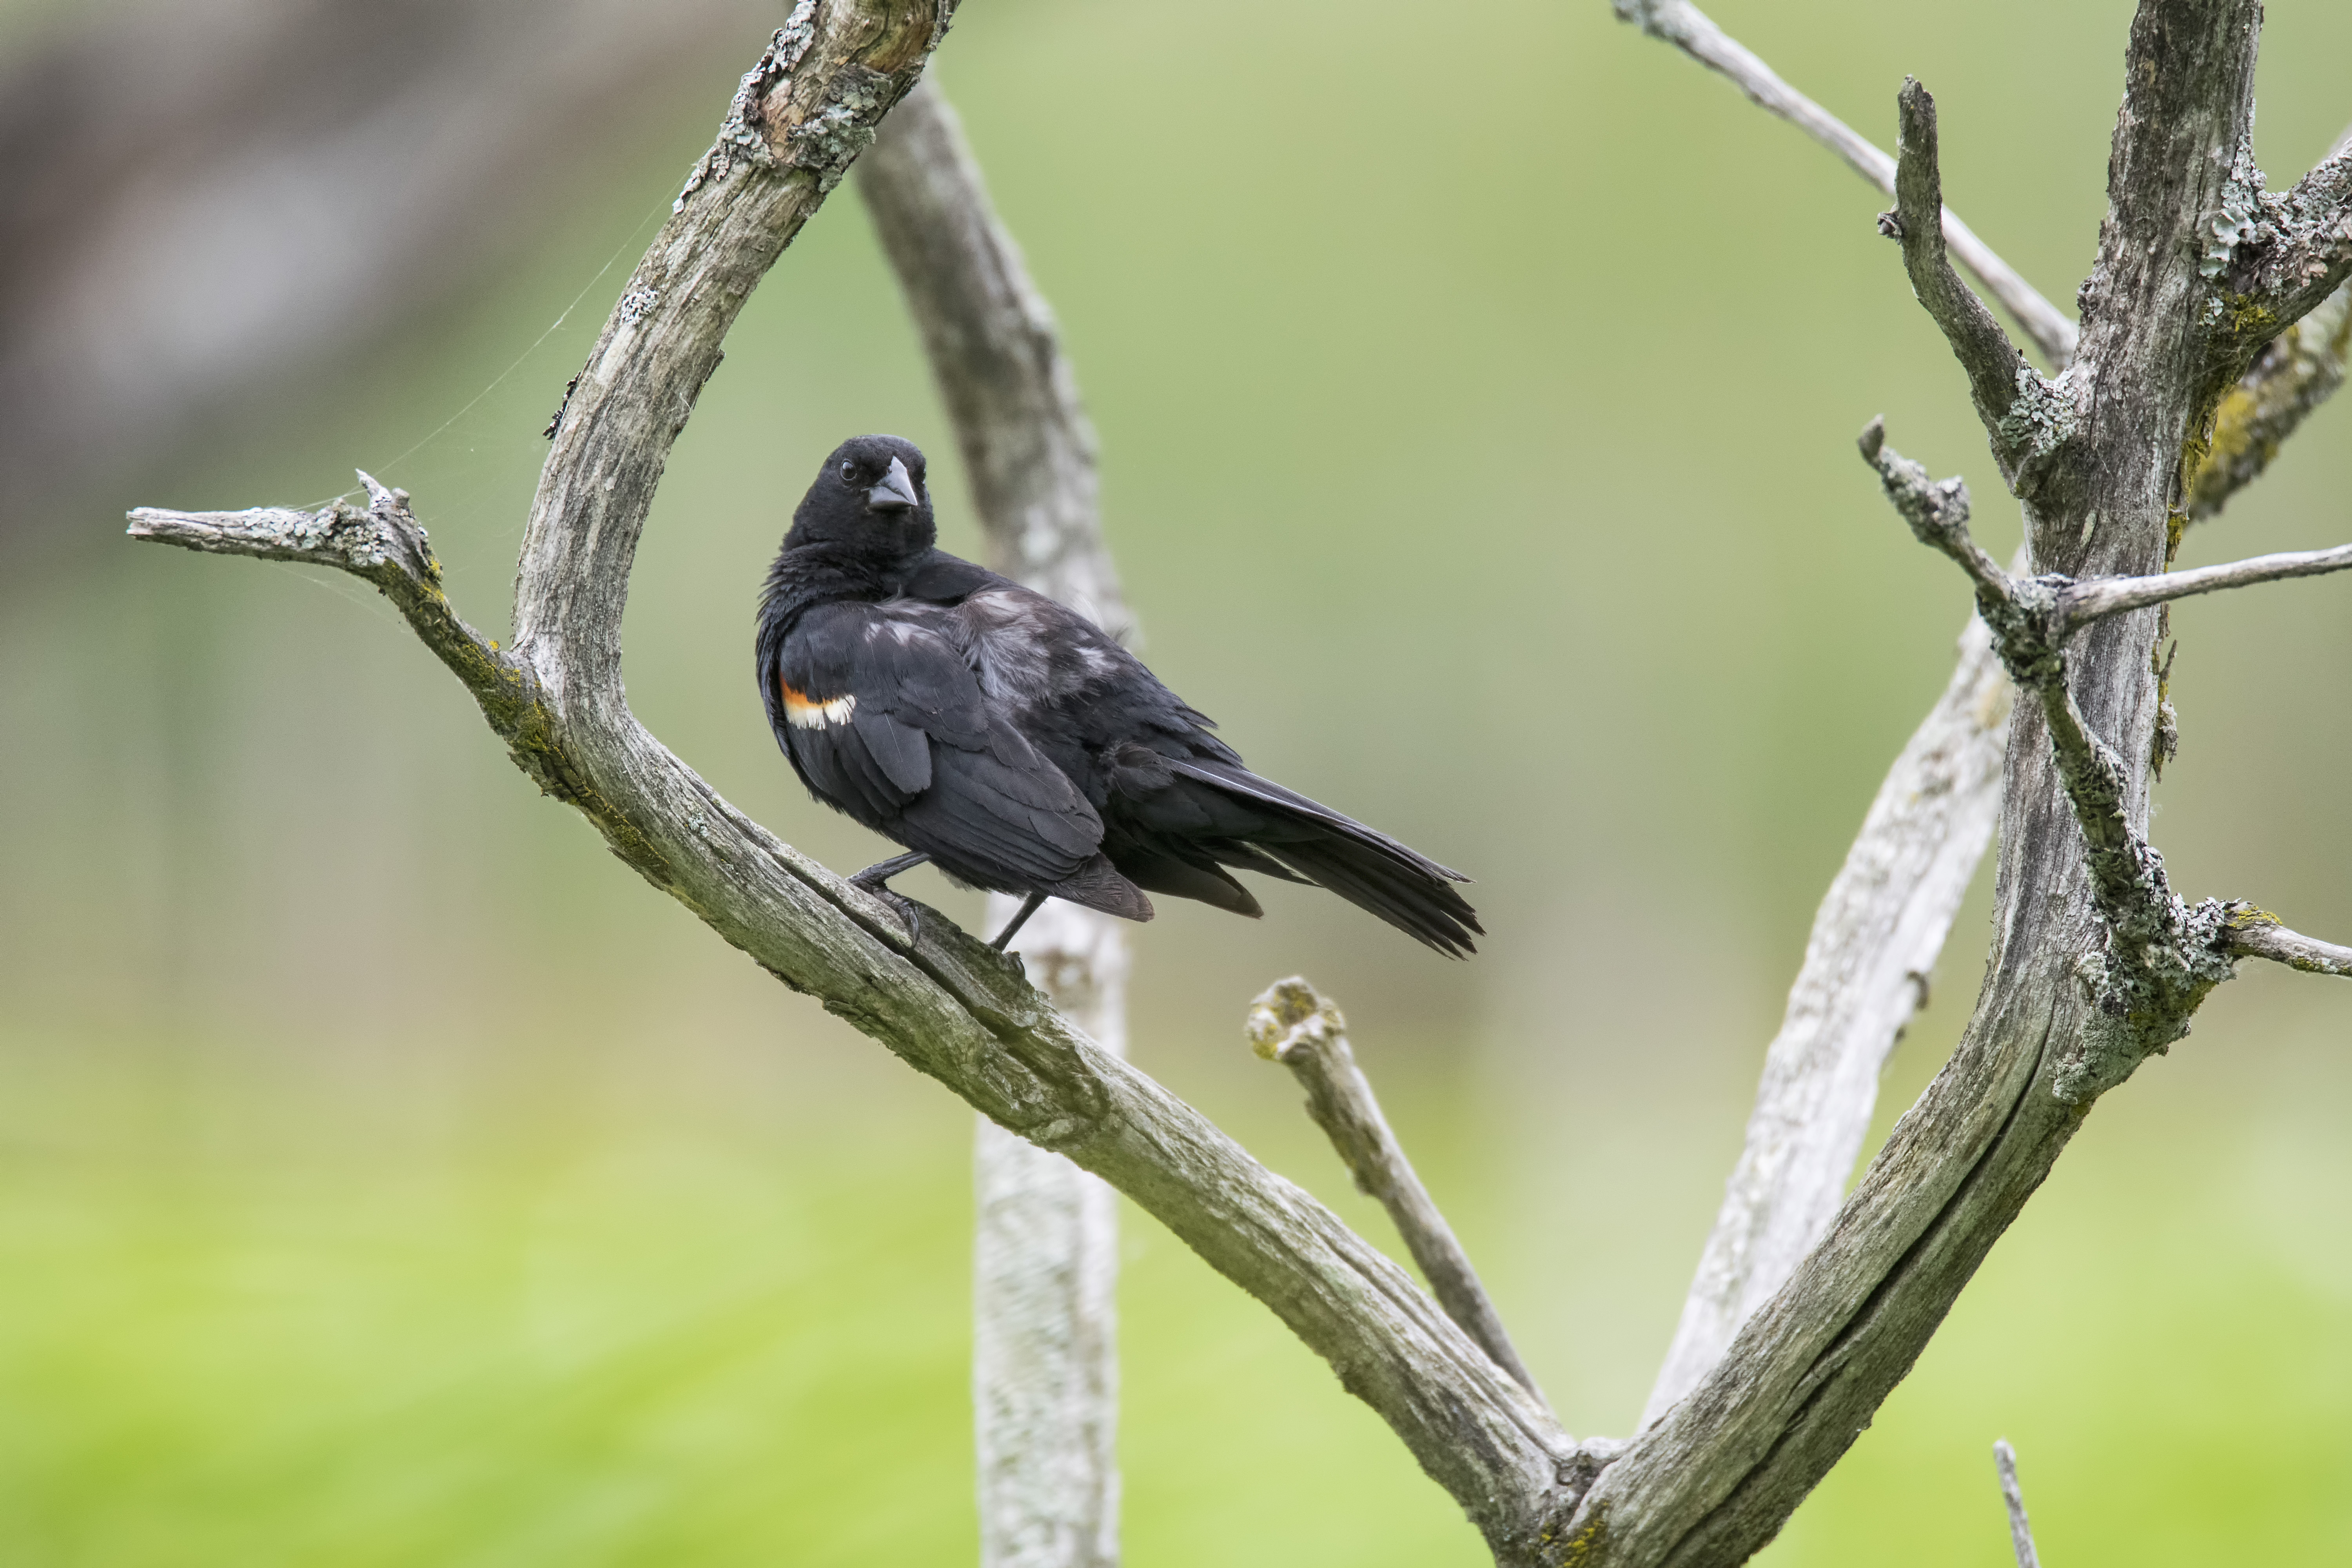
nature, branch, bird, wing, wildlife, red, beak, winged, fauna, canada, a, vertebrate, quebec, blackbird, sherbrooke, oiseau, carouge, paulettes, perching bird